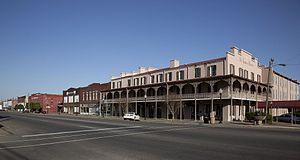
Selma est une municipalité américaine, siège du comté de Dallas en Alabama.
Selma est un film américano-britannique réalisé par Ava DuVernay, sorti en 2014. Mais Selma est aussi une ville en Alabama. Il est directement inspiré des événements ayant eu lieu dans la ville de Selma en 1965, concernant le mouvement des droits civiques américains.